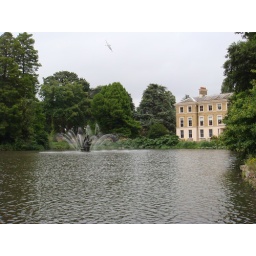
A fountain in the middle of a lake near a building while a bird flies over head at Kew